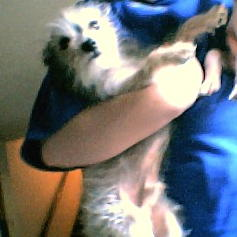
Breed: yorkshire terrier